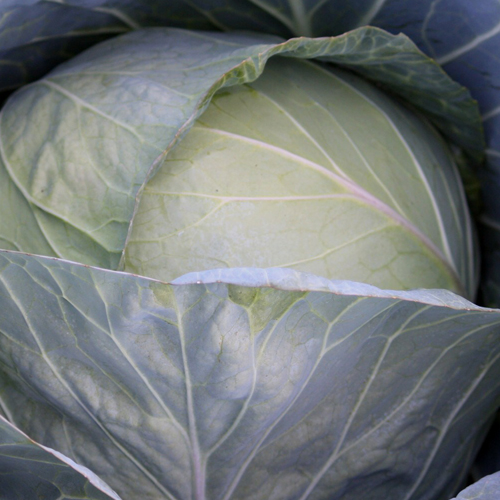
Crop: unknown
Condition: cabbage